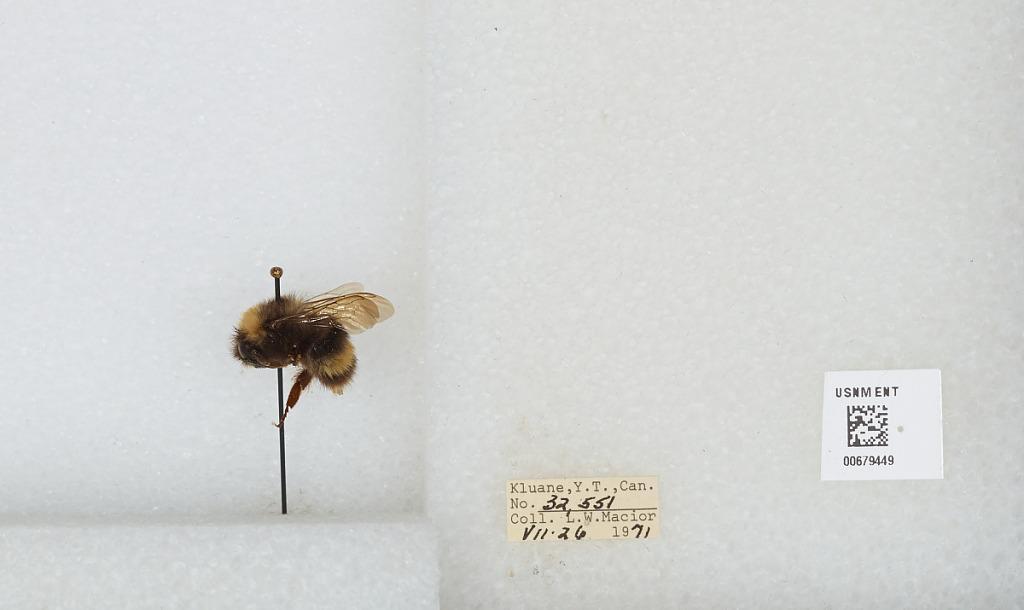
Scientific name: Bombus (Bombus) occidentalis Greene
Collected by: L. Macior
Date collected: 1971-7-26
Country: Canada
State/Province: Yukon Territory